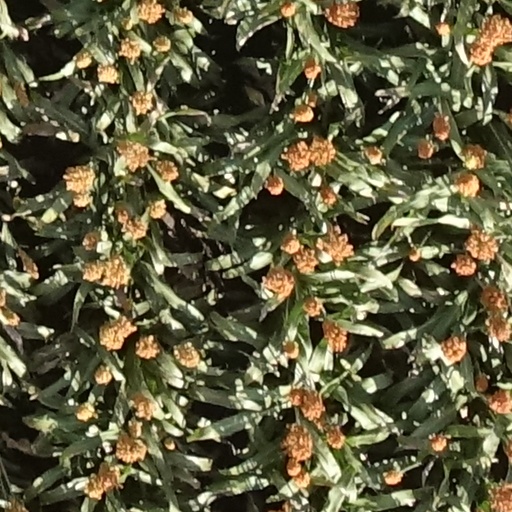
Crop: sorghum